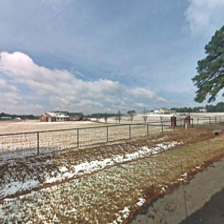
Label: streetView